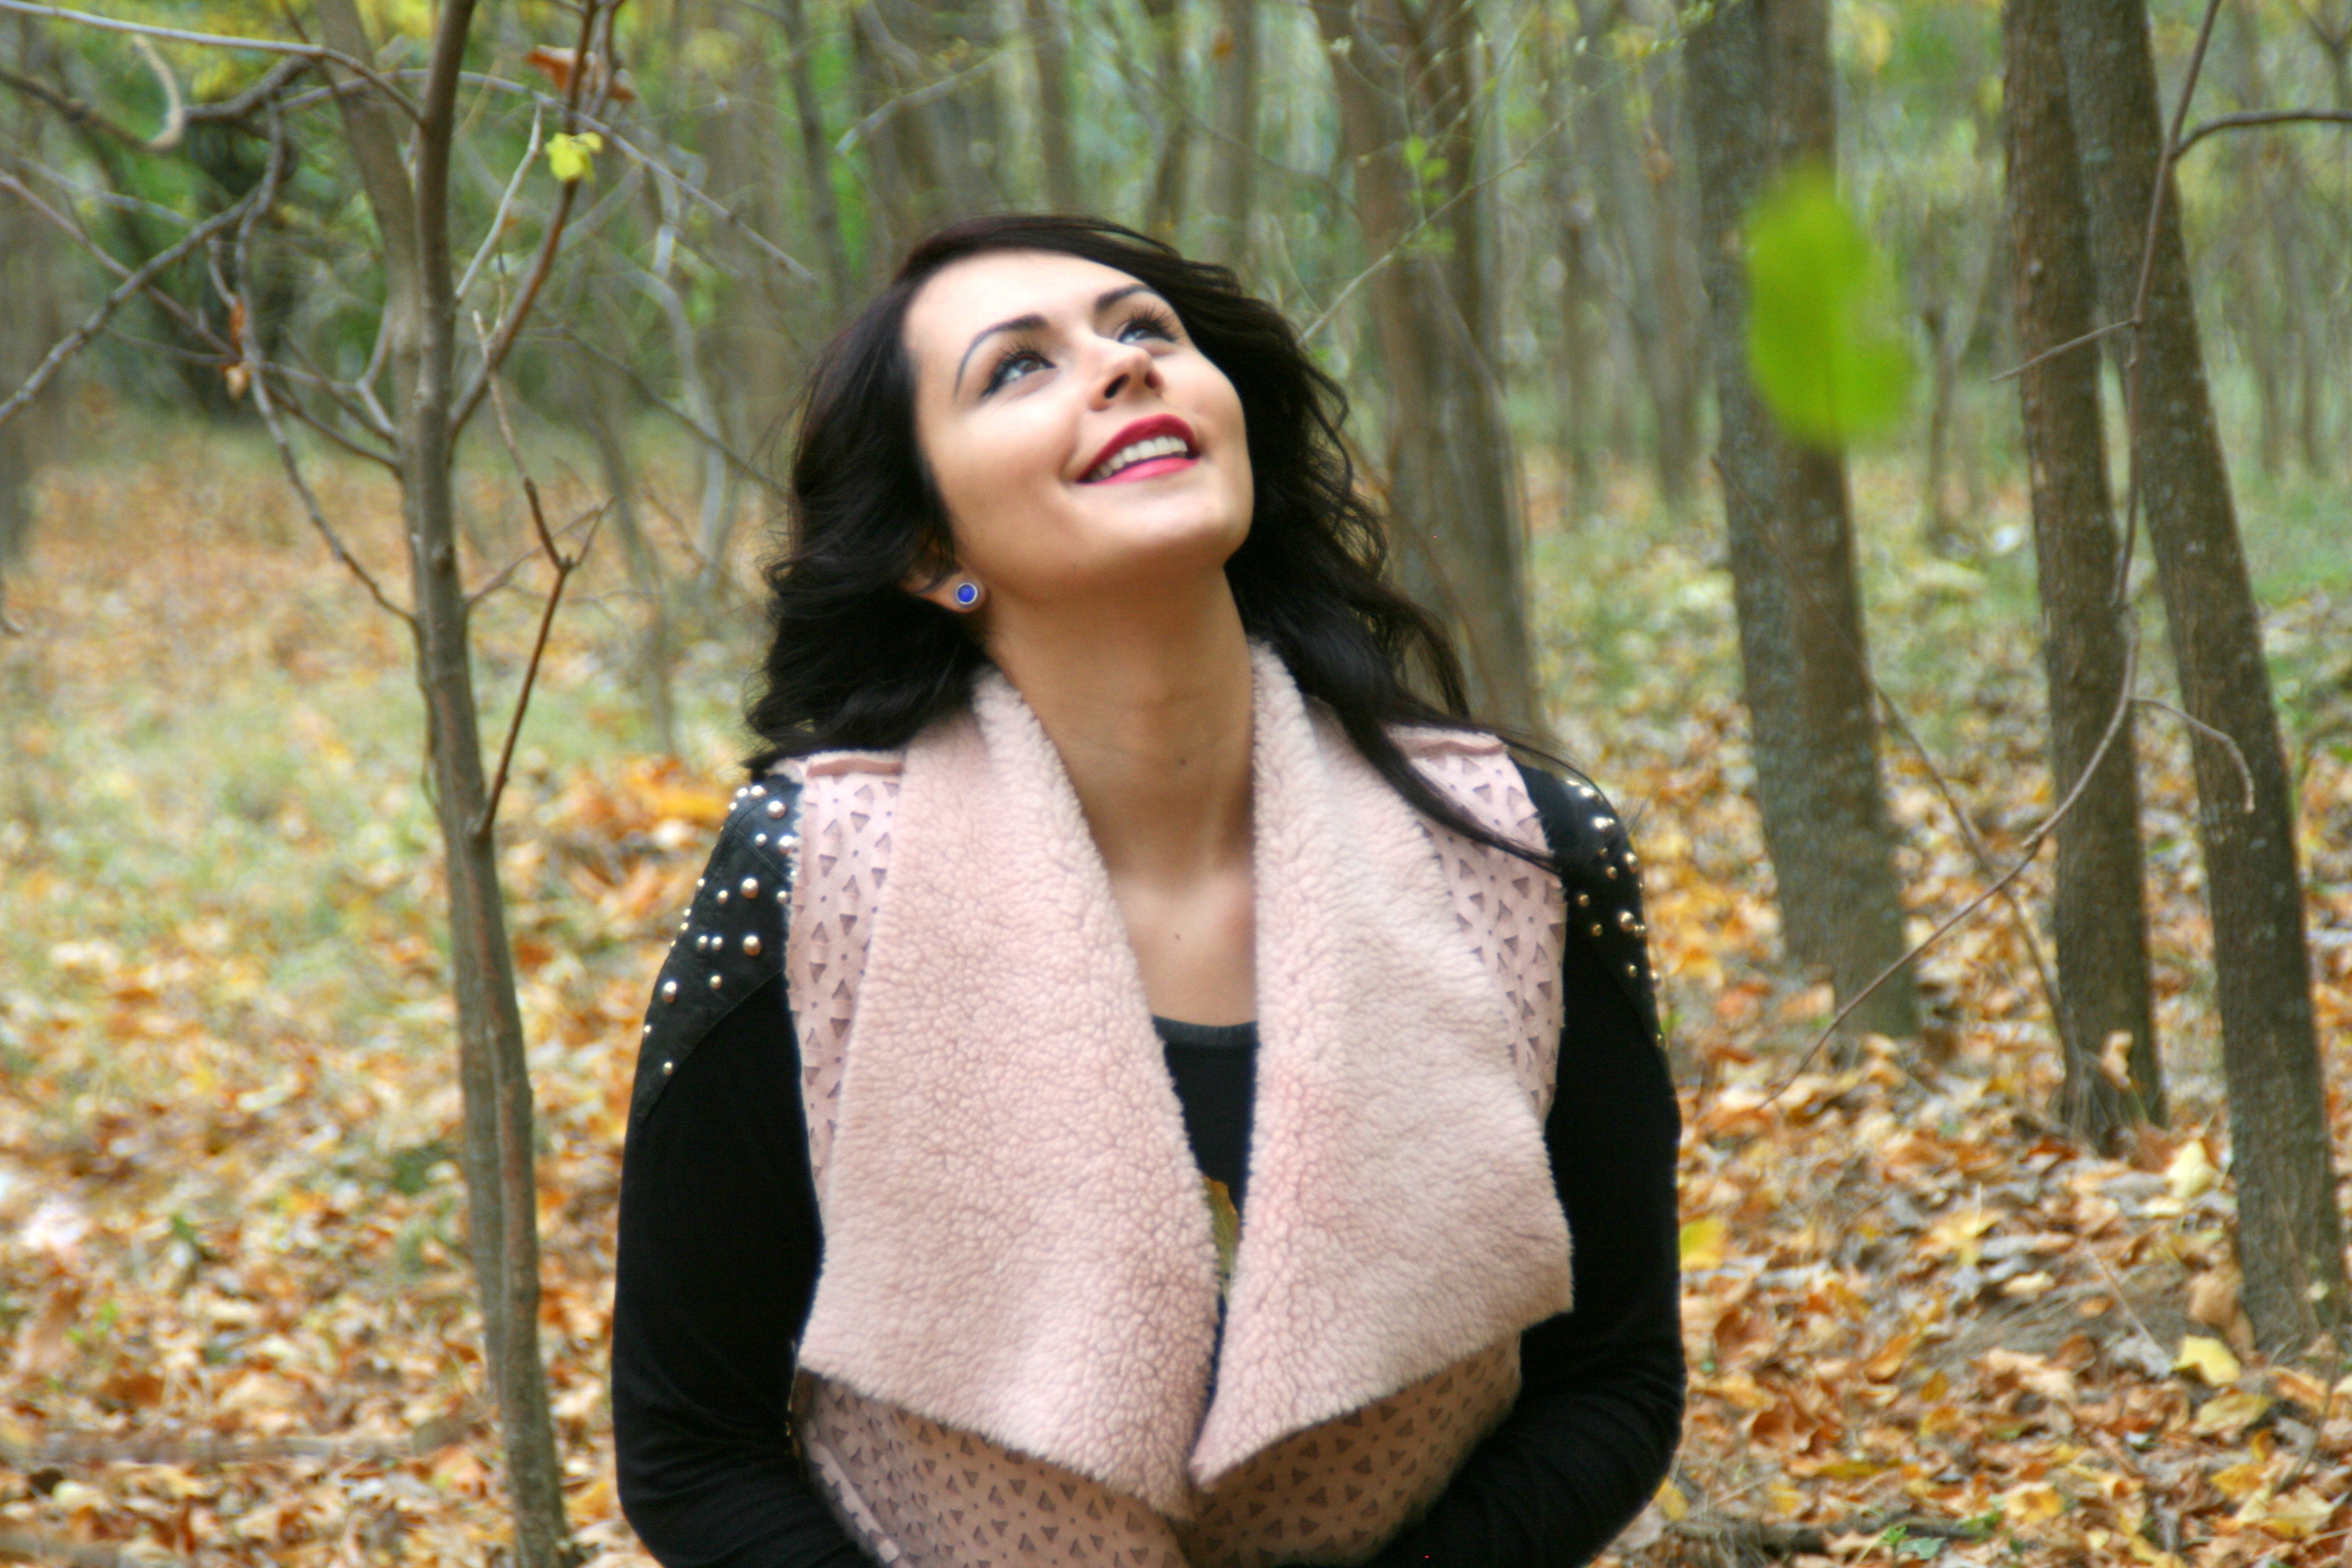
tree, forest, person, girl, woman, photography, flower, portrait, model, spring, autumn, fashion, yellow, lady, outerwear, season, smile, leaves, dress, beauty, photo shoot, portrait photography